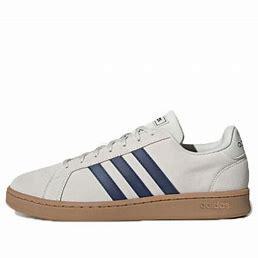
Brand: adidas
Model: neo Adidas NEO Grand Court